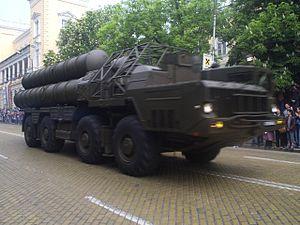
L'Organisation du traité de sécurité collective est une organisation à vocation politico-militaire fondée le 7 octobre 2002. Elle regroupe l'Arménie, la Biélorussie, le Kazakhstan, le Kirghizistan, la Russie et le Tadjikistan.